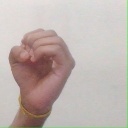
अक्षर: ऊ